Elizabeth Wharton Drexel

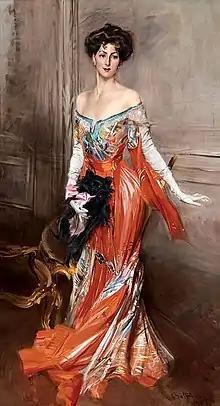
A 1905 portrait of Drexel by Giovanni Boldini

Elizabeth de la Poer Beresford, Baroness Decies (April 22, 1868 – June 13, 1944) was an American author, philanthropist, and Manhattan socialite.